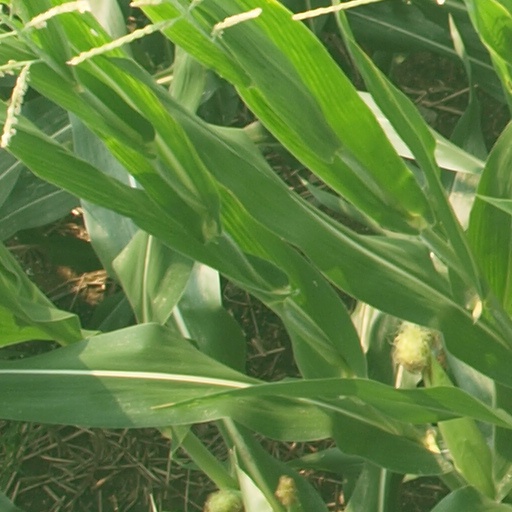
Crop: maize; corn